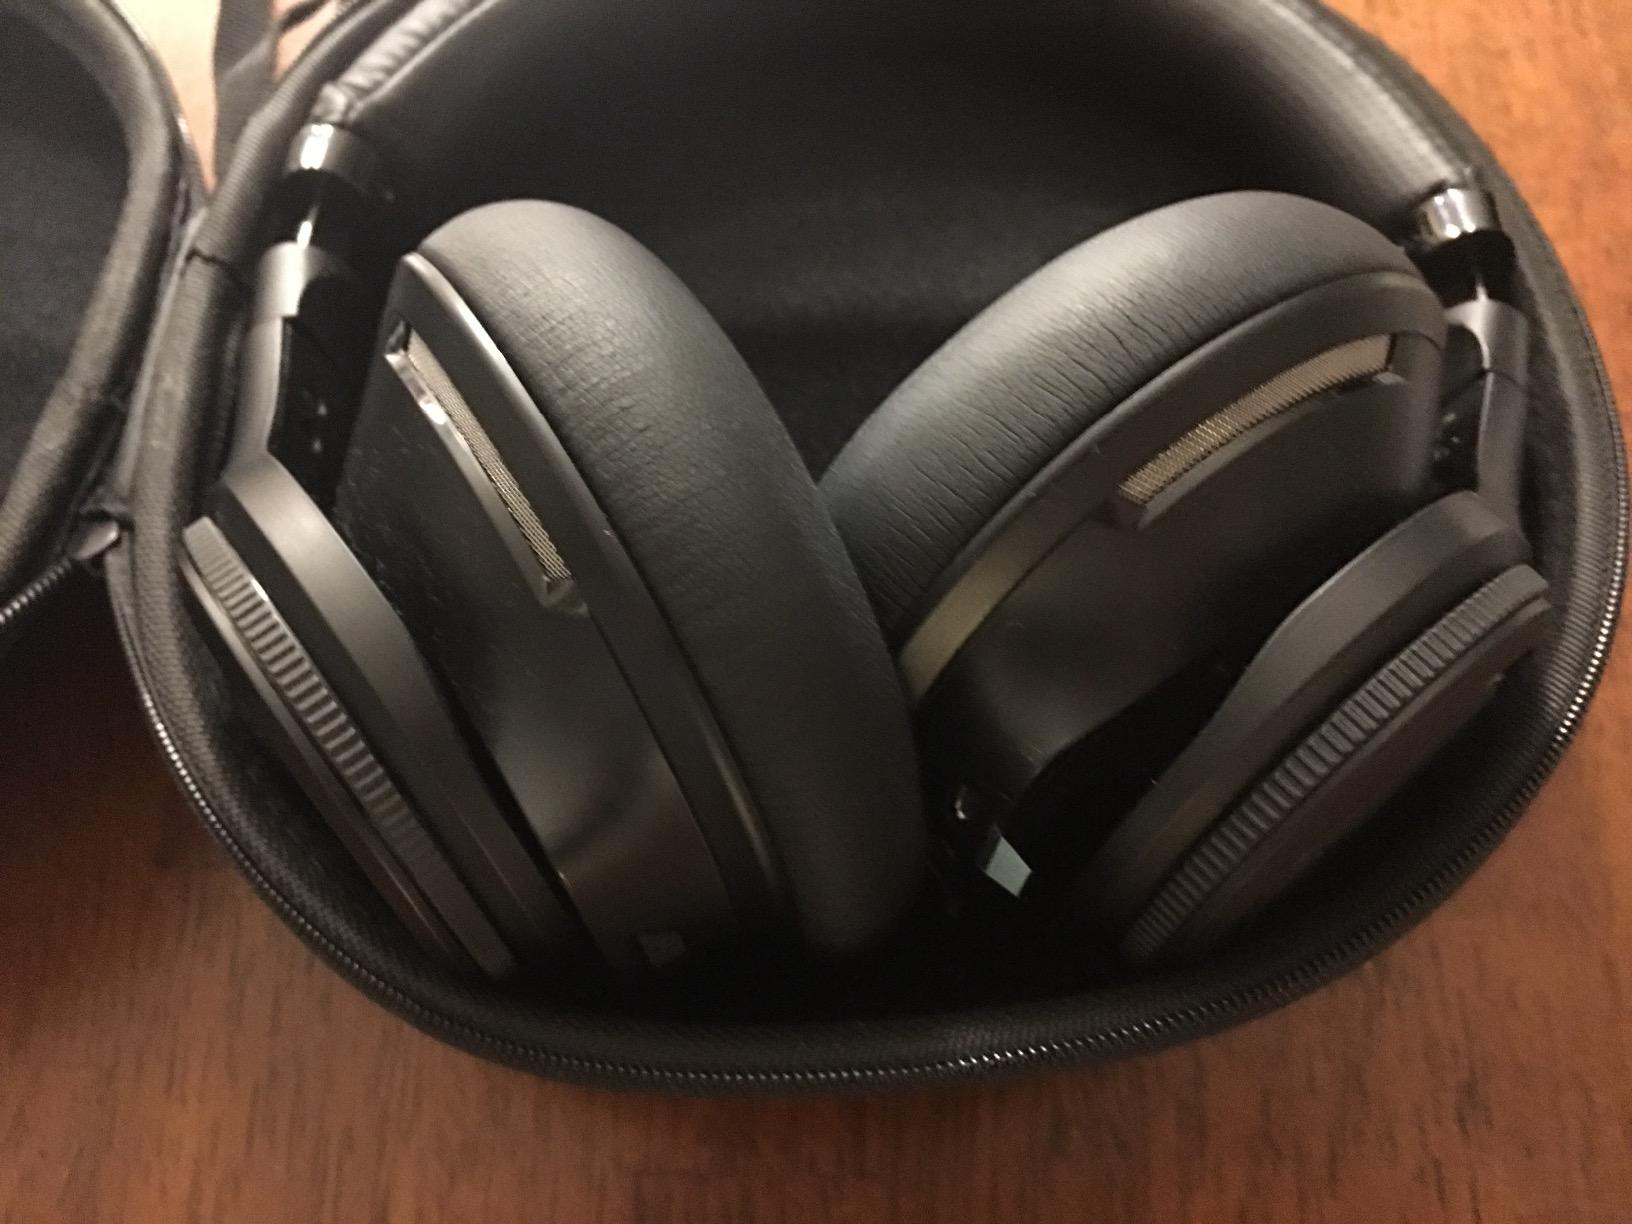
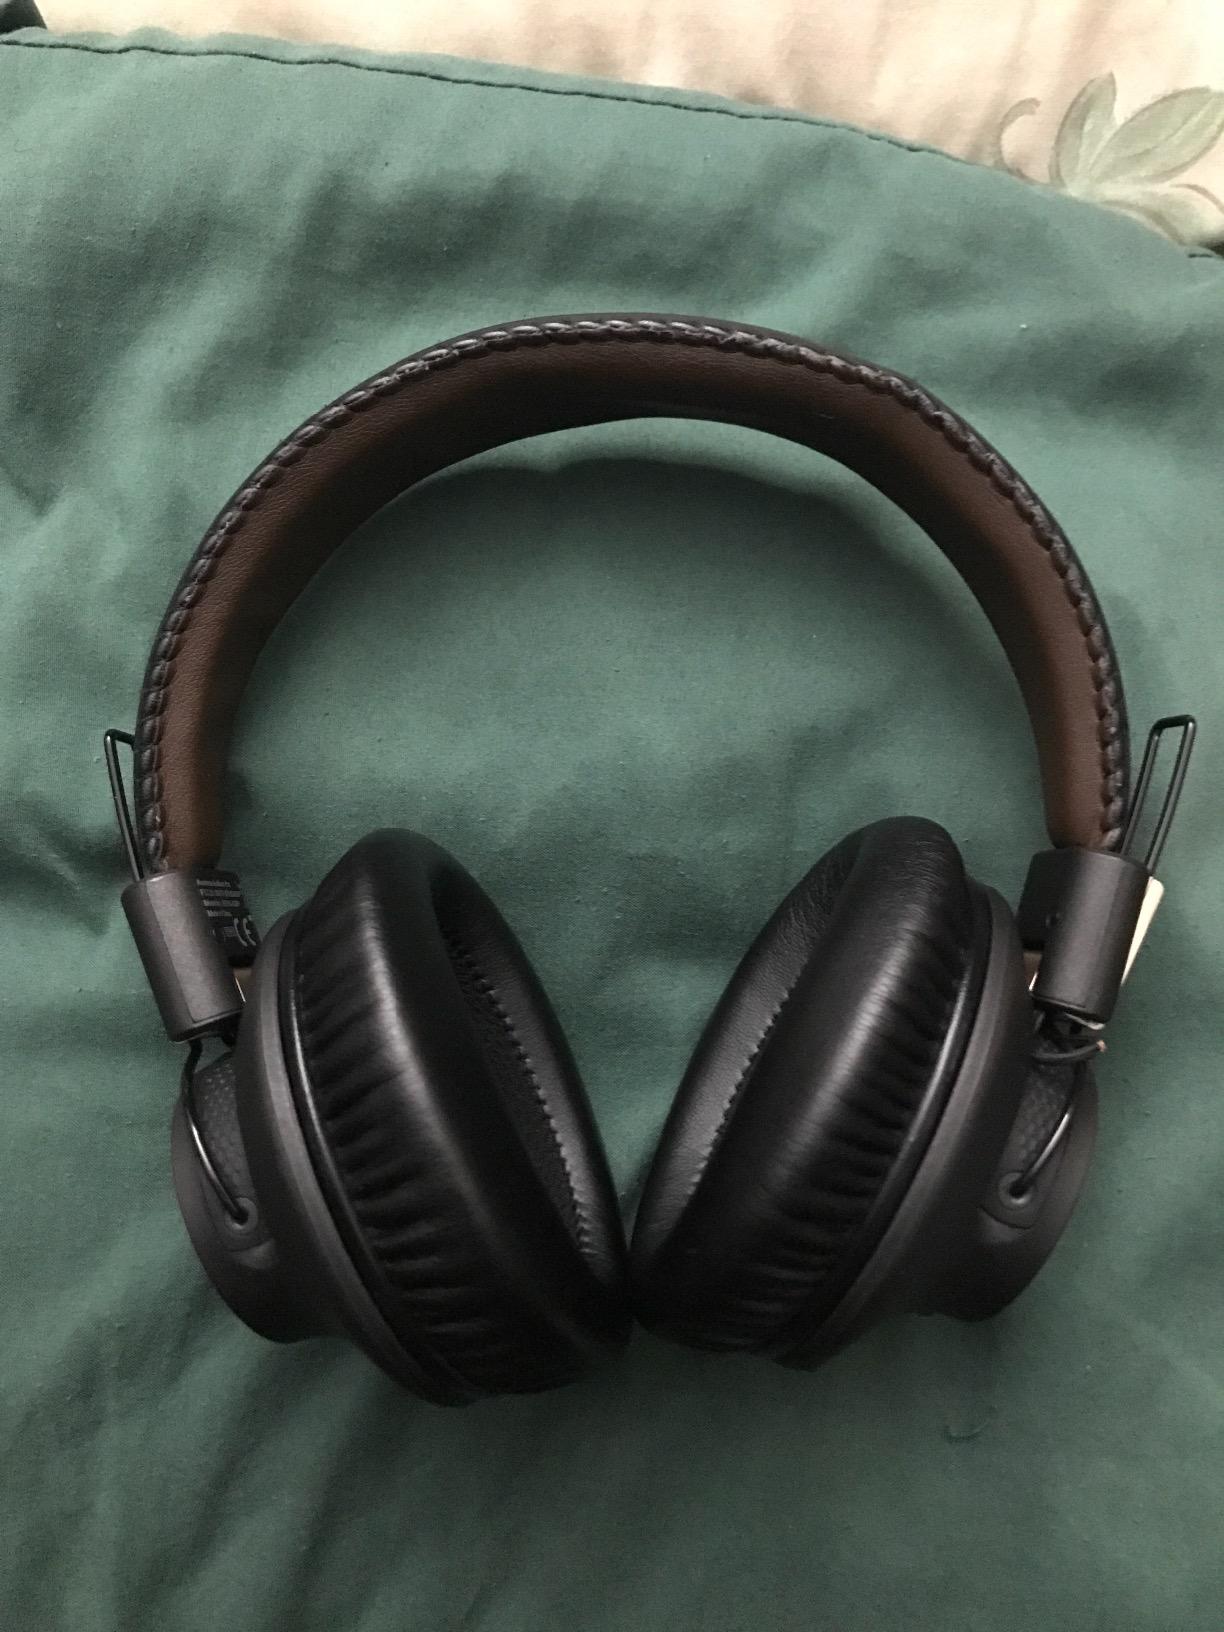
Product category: headphones
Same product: no